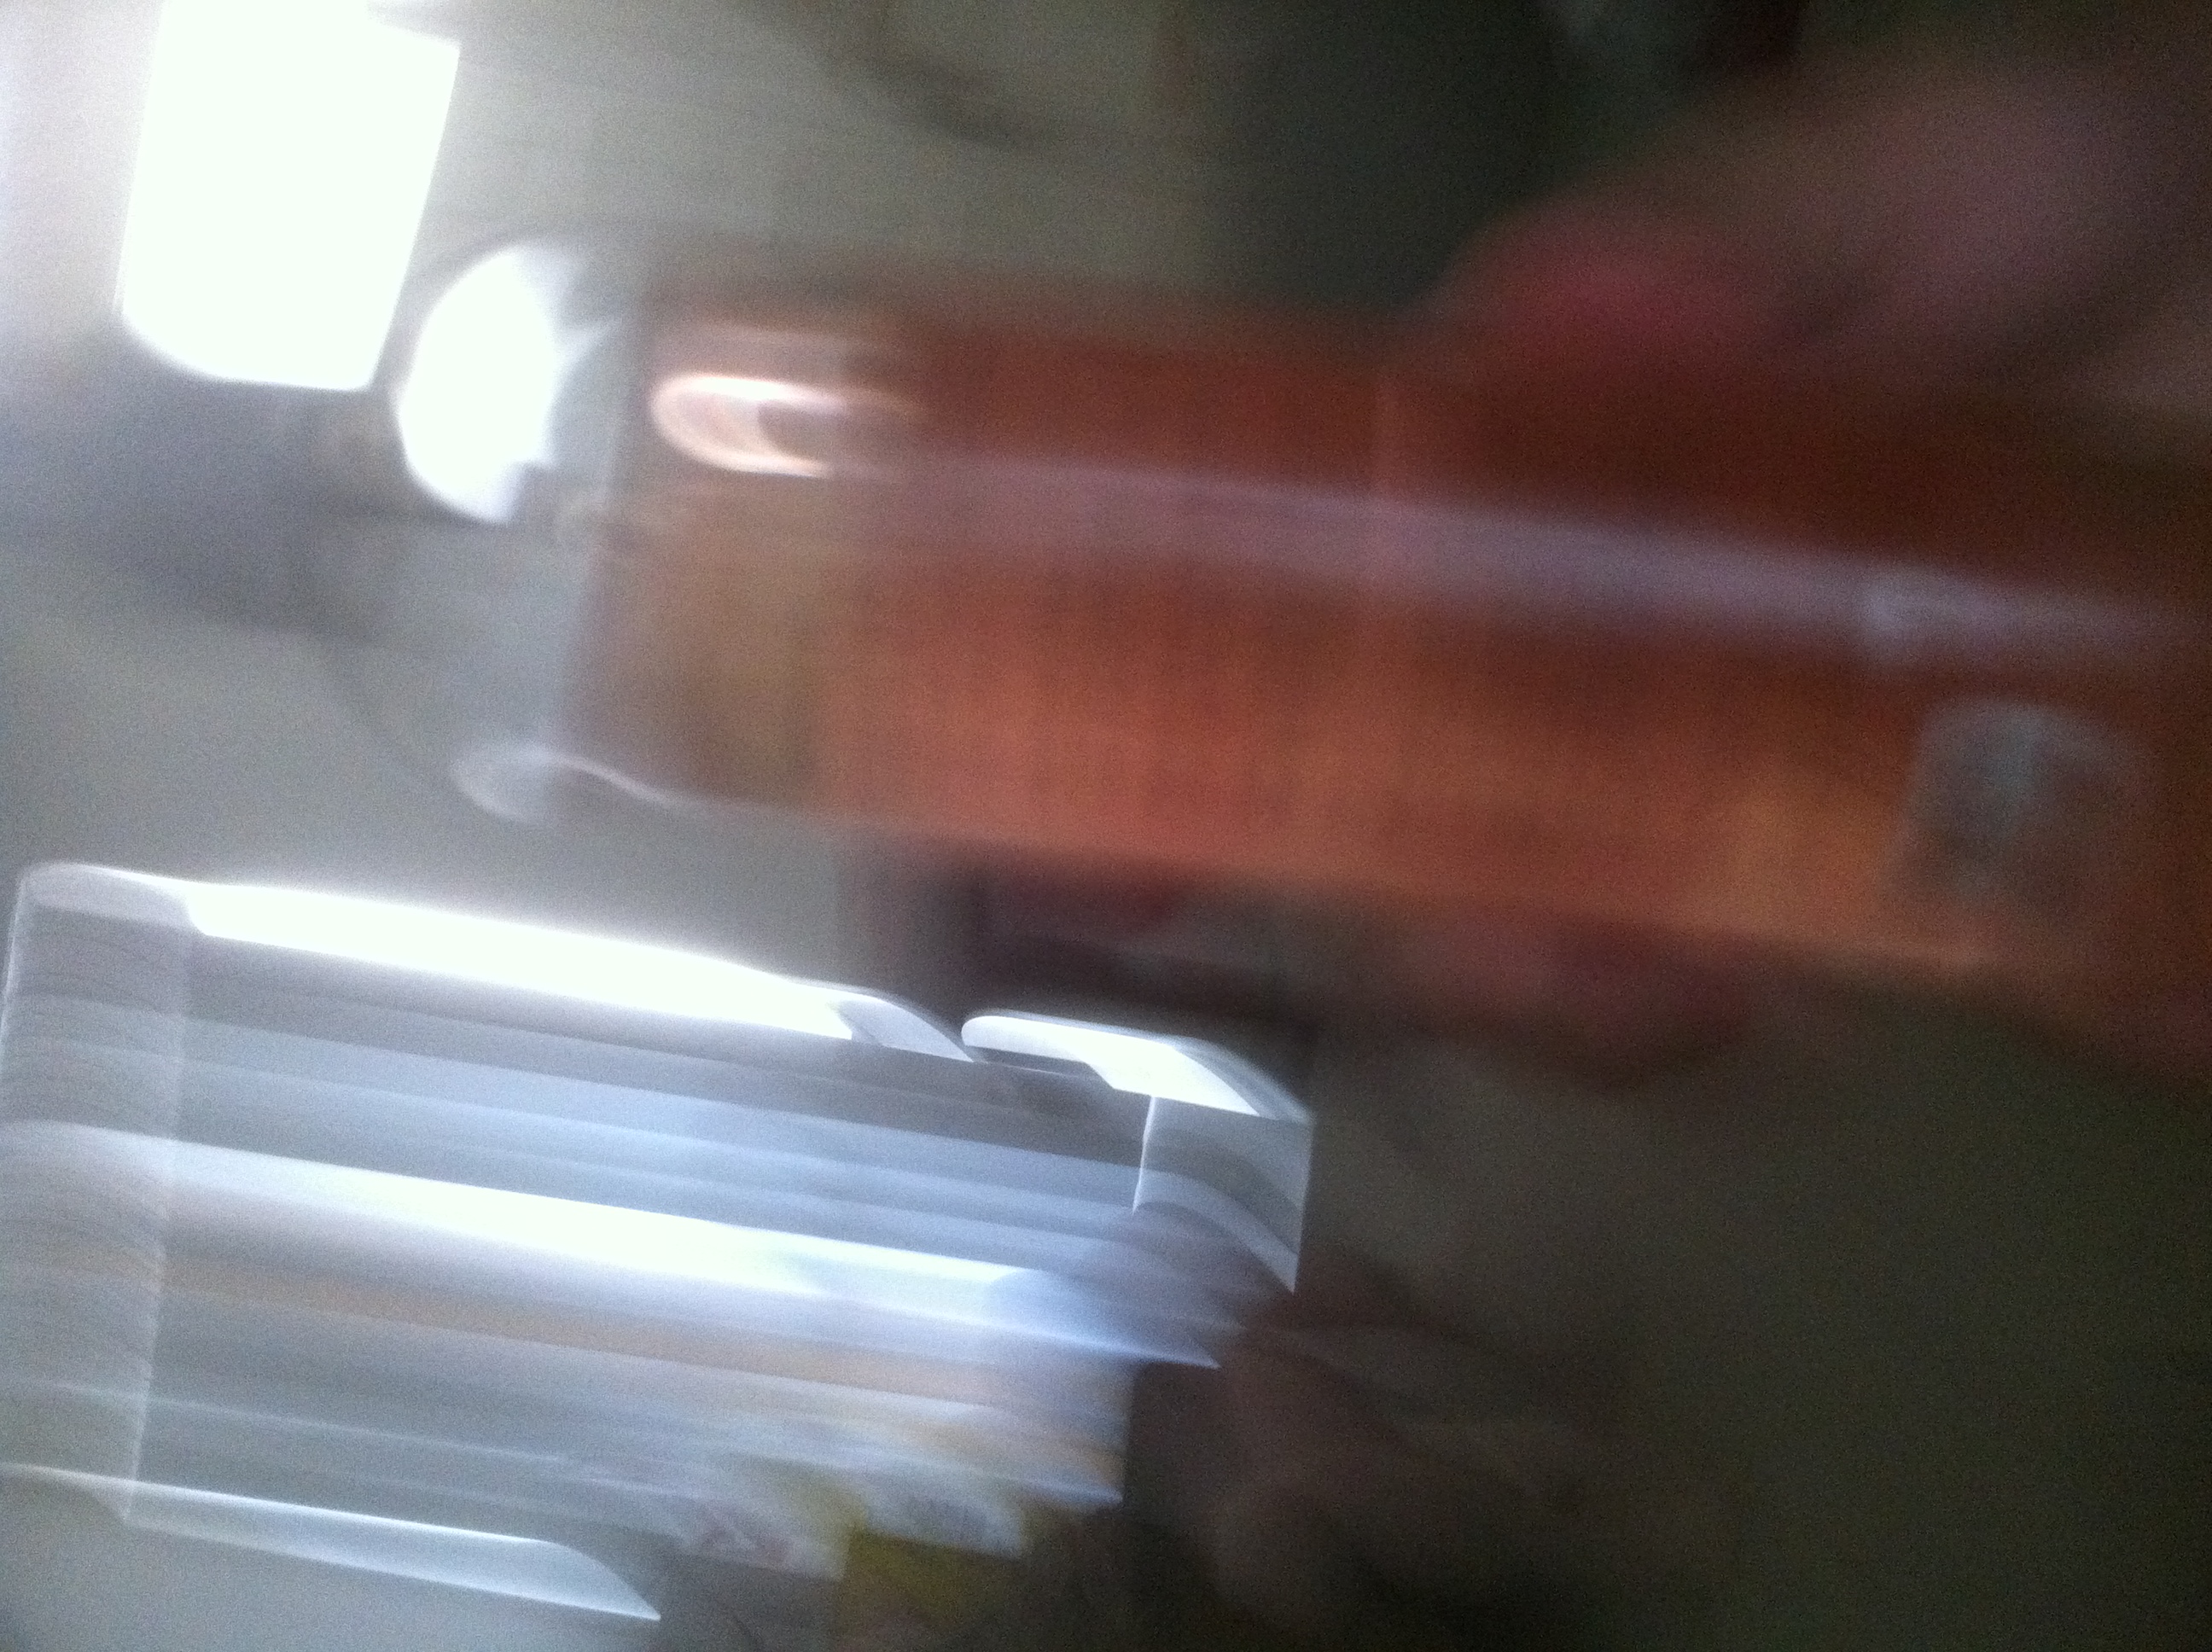Question: What kind of body spray is this?
Answer: unanswerable